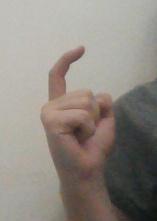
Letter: ra